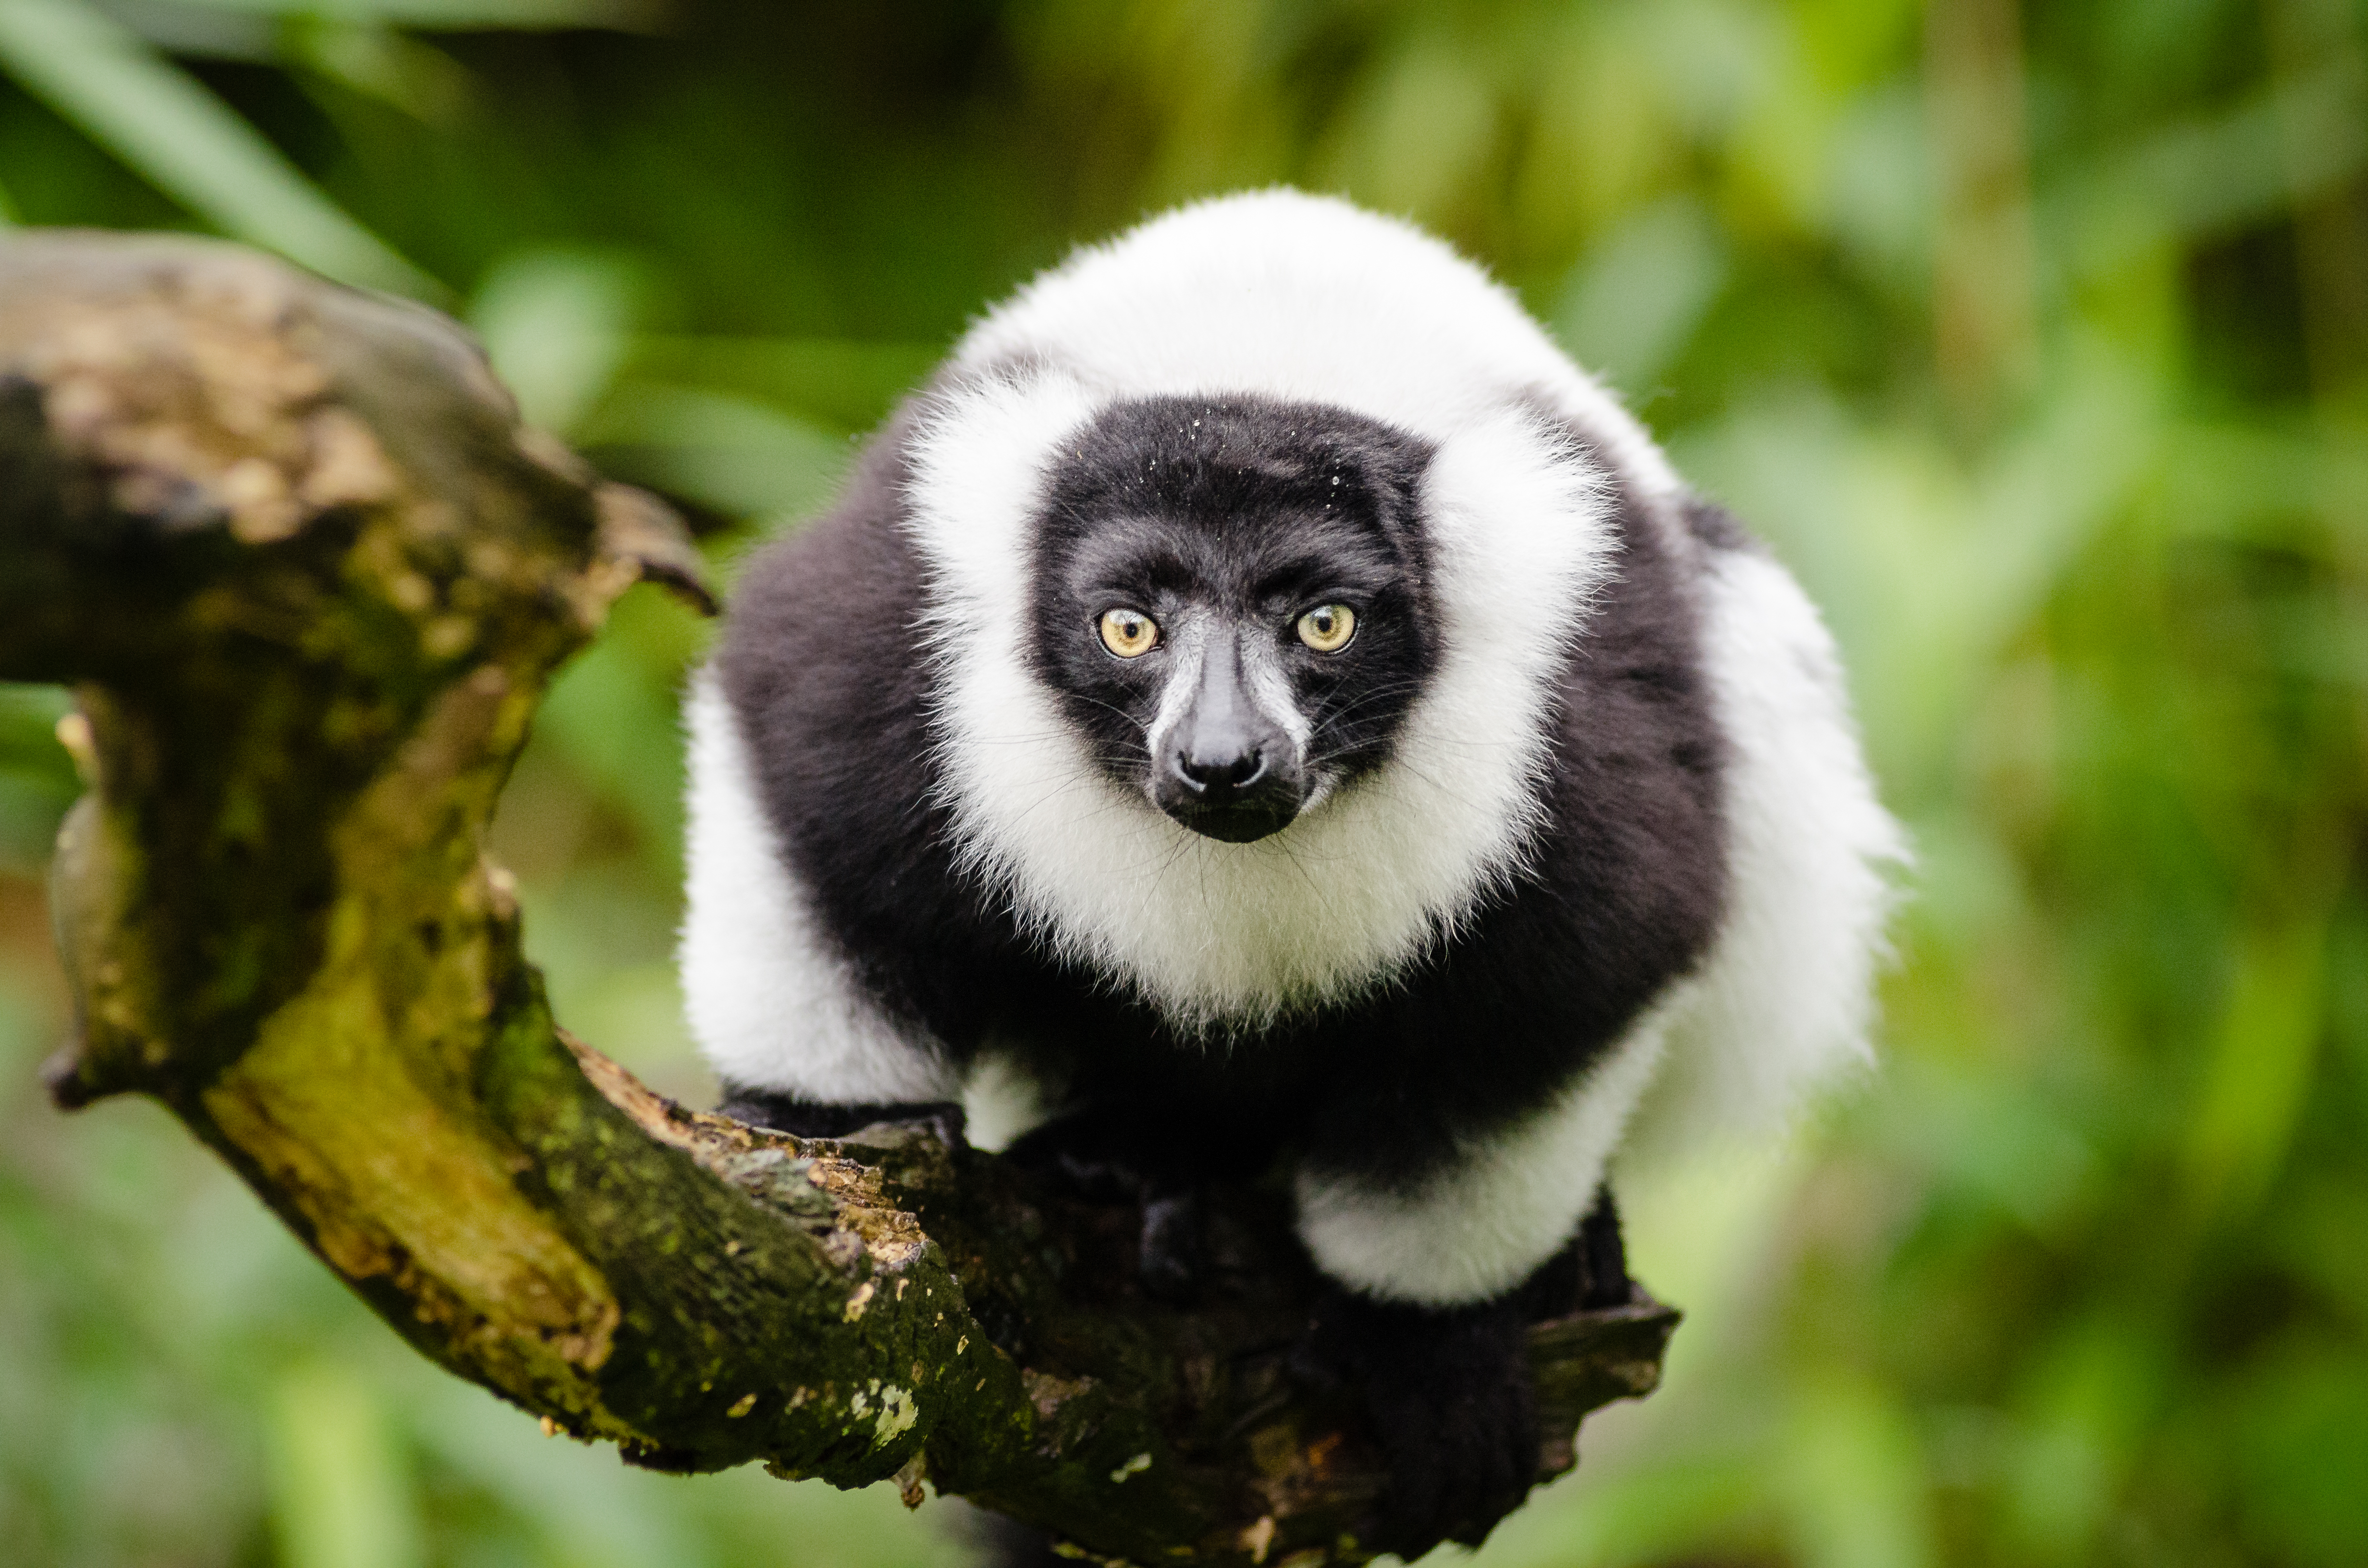
tree, nature, branch, bokeh, white, feet, animal, cute, wildlife, zoo, fur, green, red, beak, foot, mammal, nikon, black, blurred, fauna, primate, world, leaves, eyes, festival, background, eye, domain, public, endangered, madagascar, vertebrate, germany, deutschland, schwarz, day, tier, fell, augen, grn, adorable, lemur, critically, niedlich, tierpark, fse, madagaskar, iucn, list, ruffed, weiser, vari, lemuren, auge, fus, new world monkey